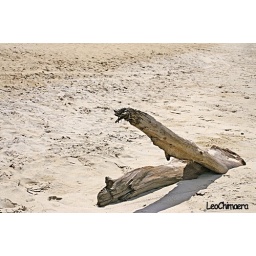
Drftwood stuck 1/2 buried in sand on the beach